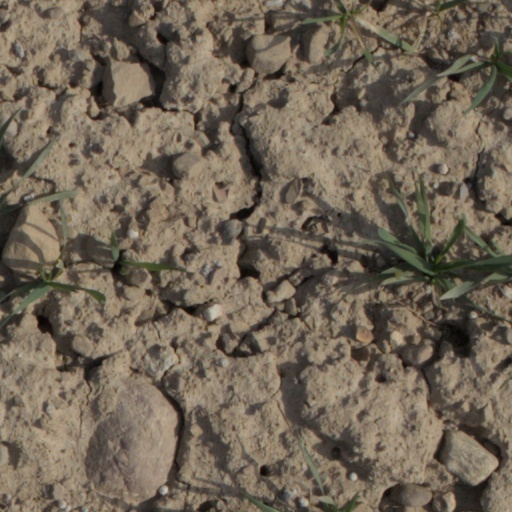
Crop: wheat